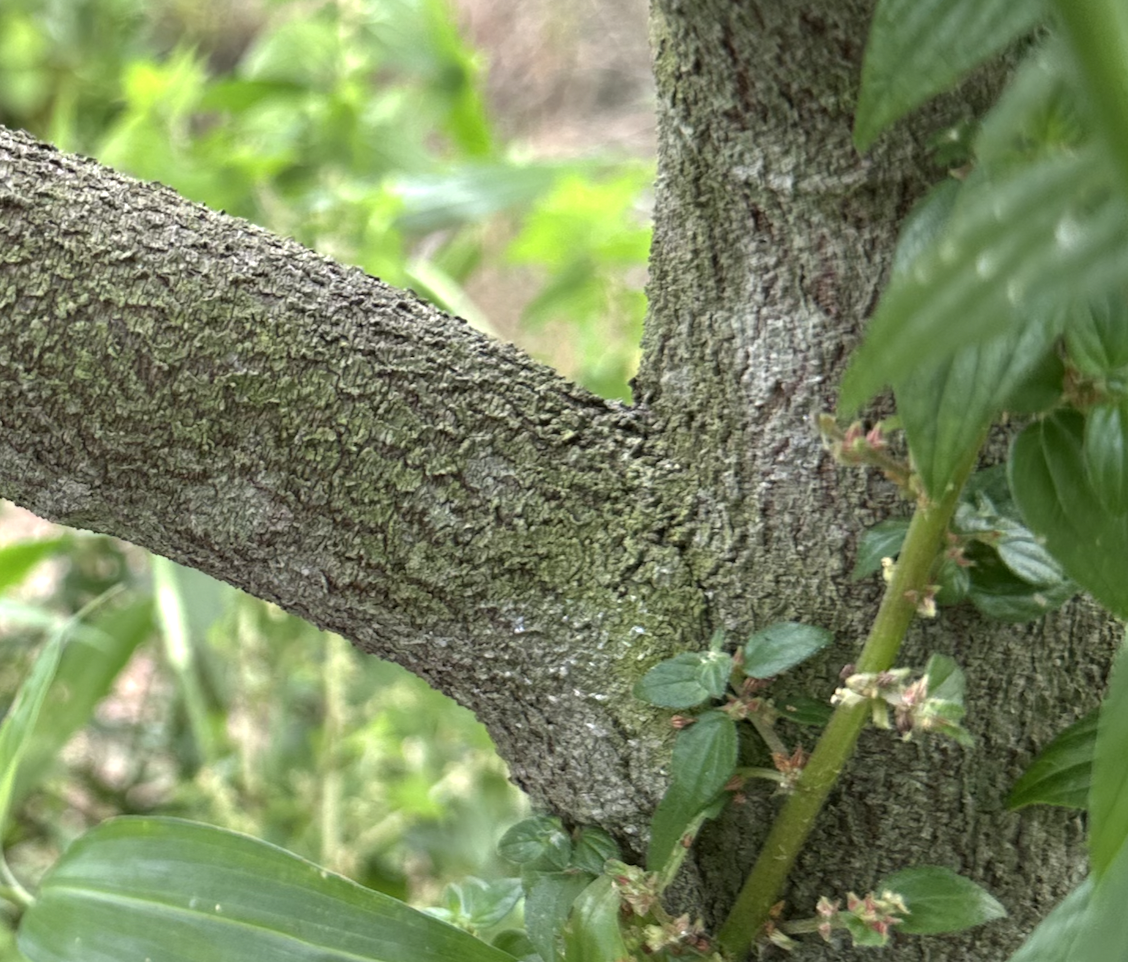
Label: pink_disease